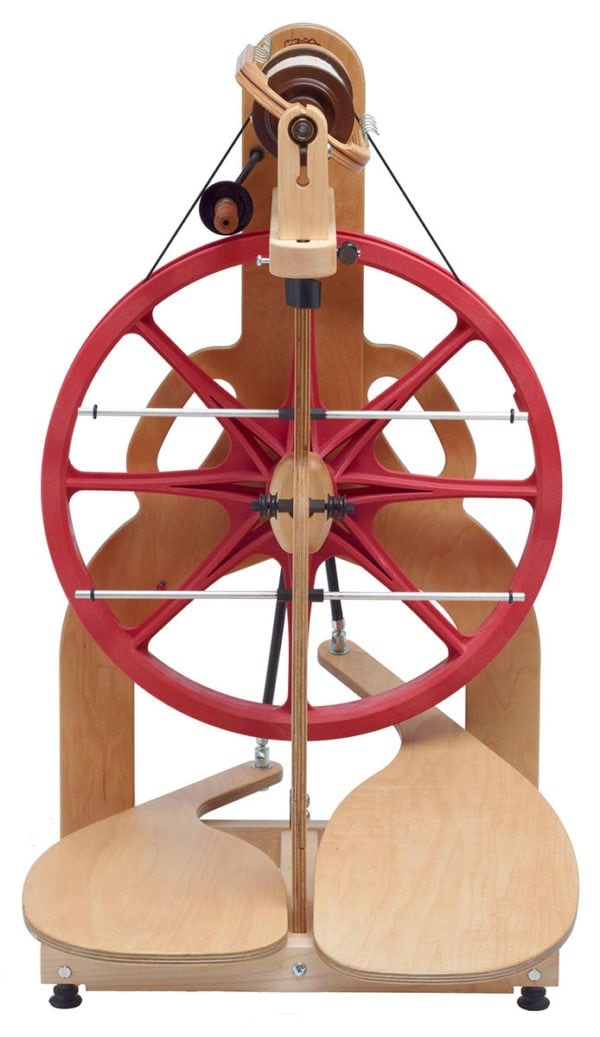
Schacht Ladybug Lazy Kate
Add more features to your Ladybug wheel! Attach this kate to the wheel’s front leg and you’ll never leave home without it.
Brand: Schacht Spindle Company
Category: Arts & Entertainment > Hobbies & Creative Arts > Arts & Crafts > Art & Crafting Tool Accessories > Spinning Wheel Accessories > Lazy Kates